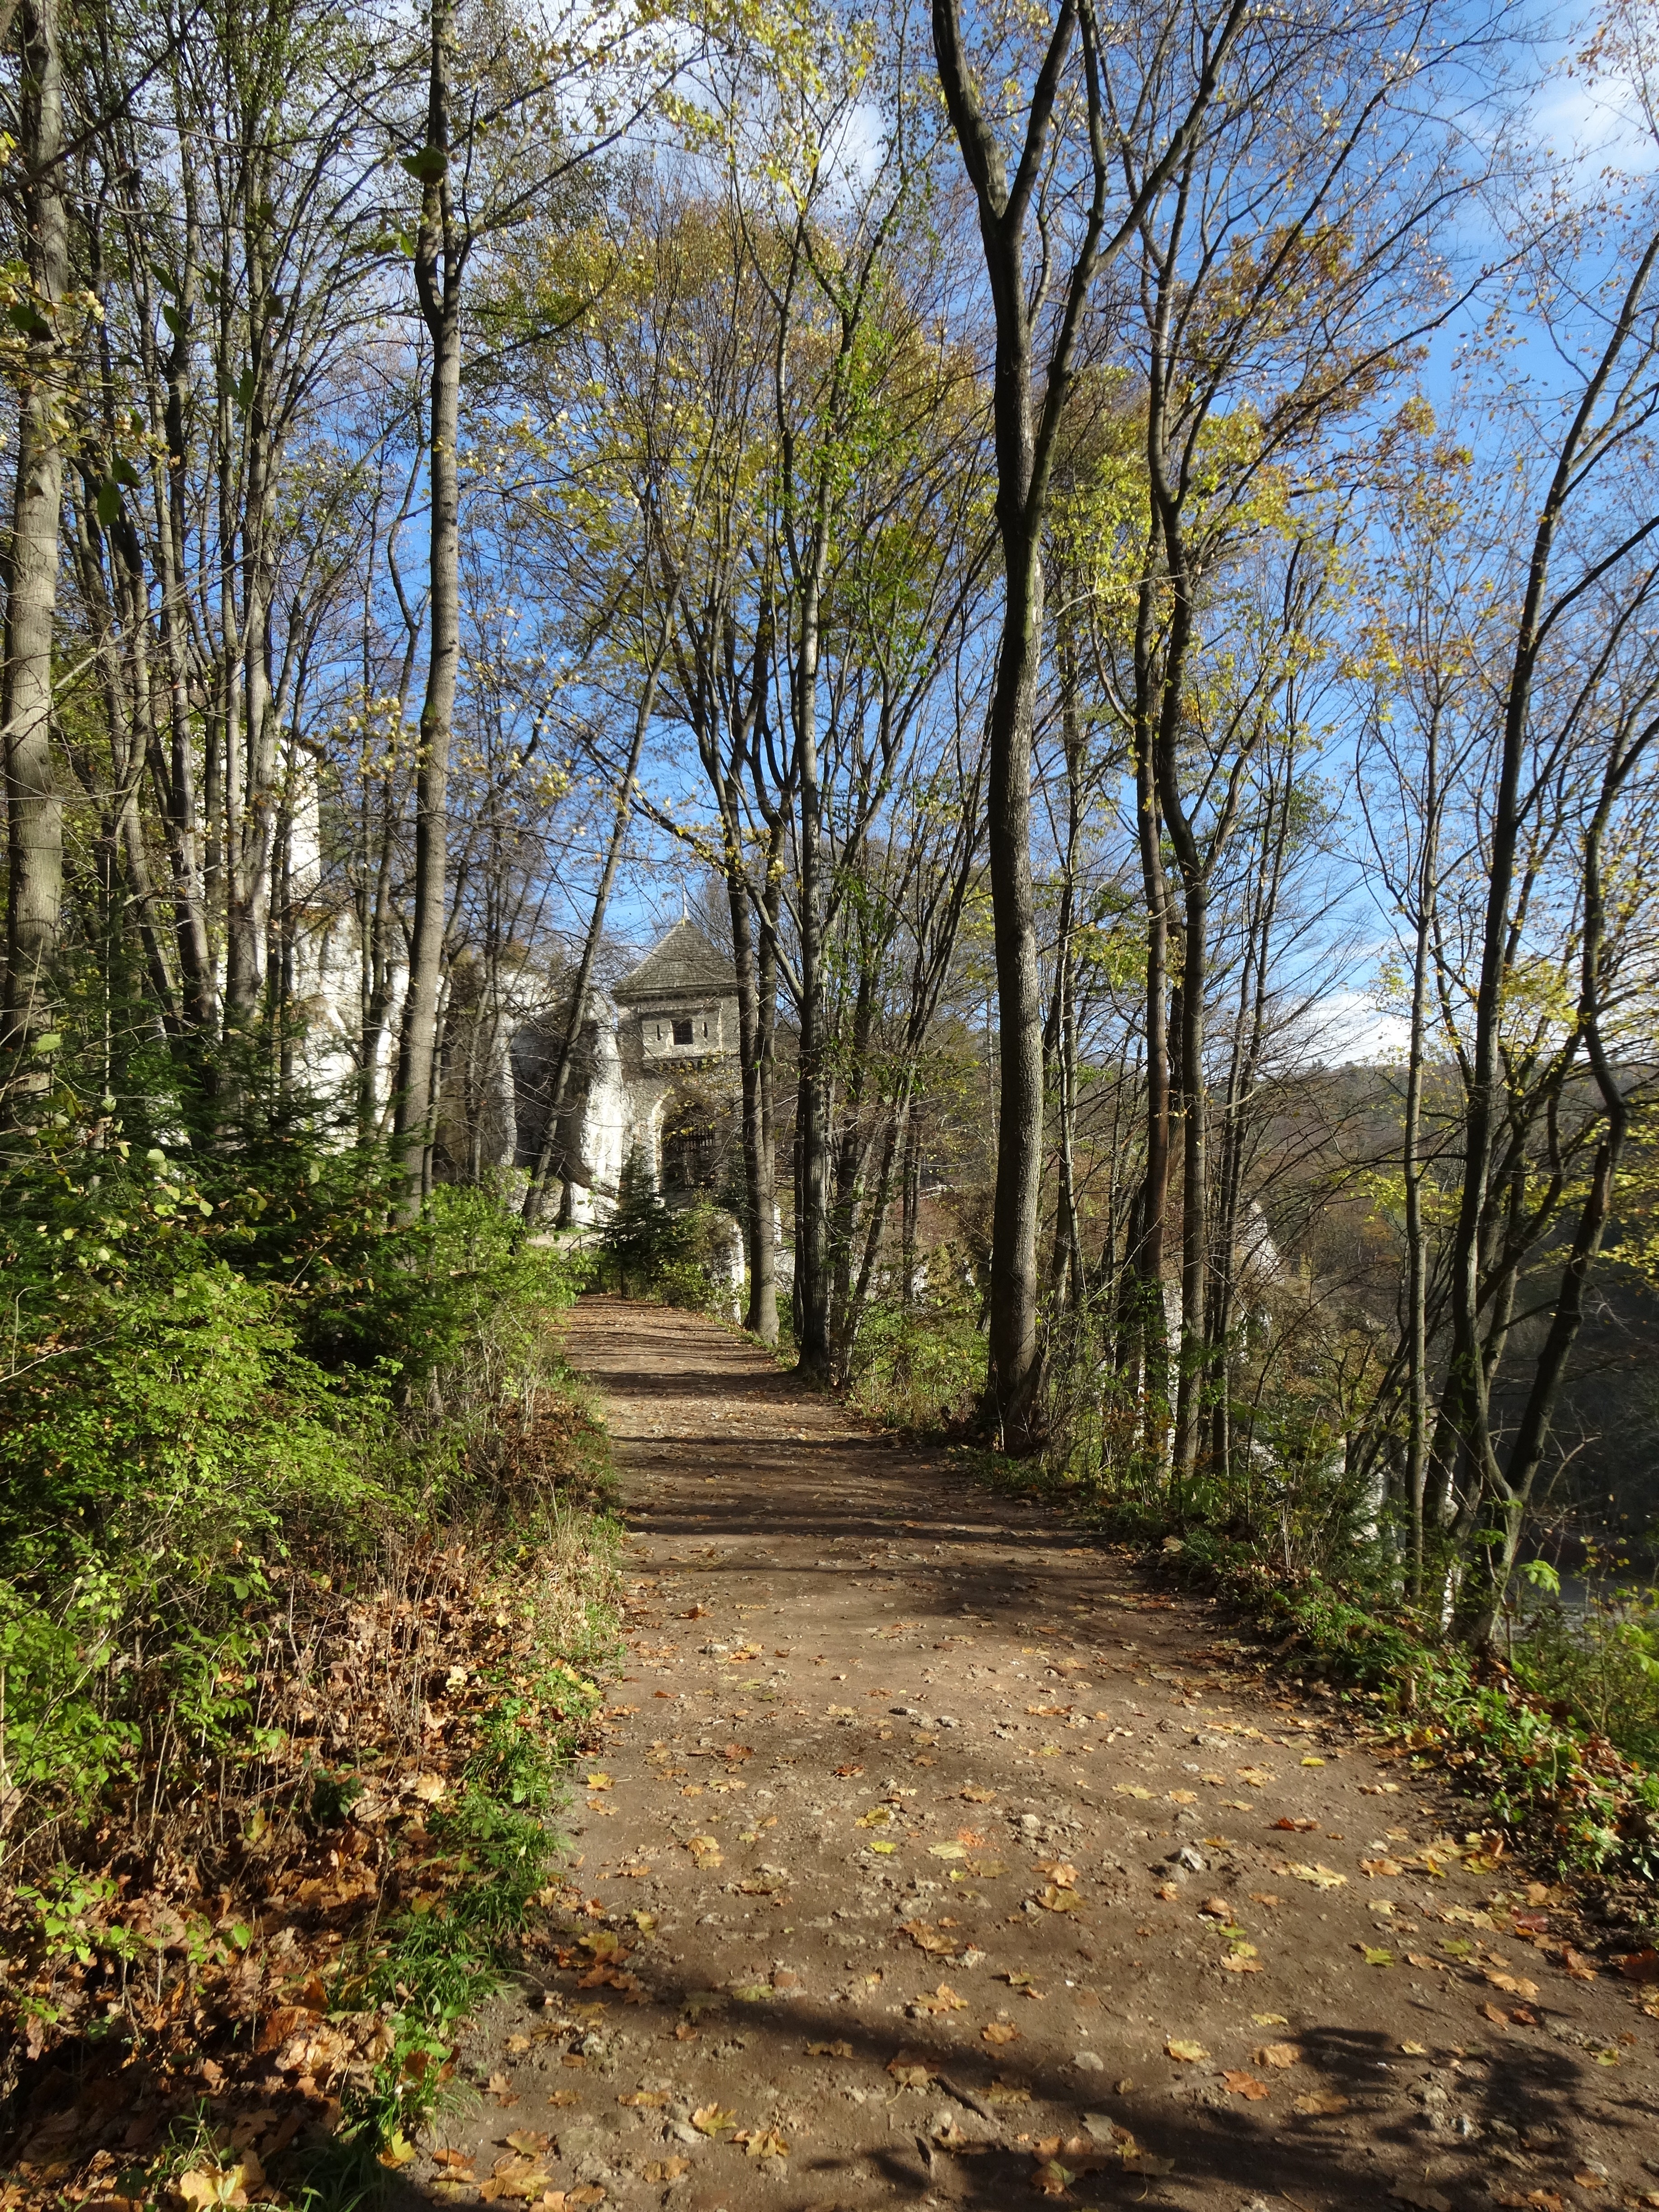
landscape, tree, nature, forest, wilderness, plant, trail, leaf, autumn, park, castle, season, poland, way, woodland, habitat, the national park, ecosystem, the founding fathers, rural area, natural environment, woody plant